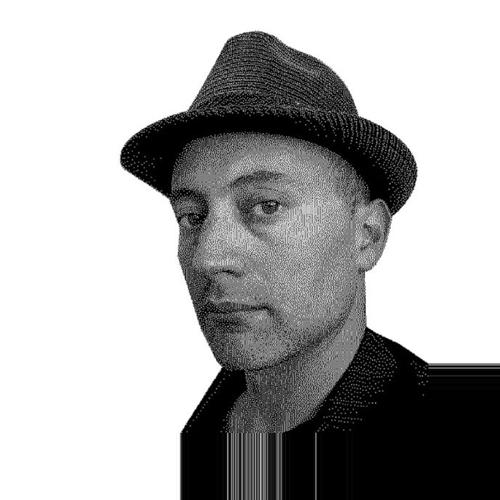
Age: 37